Barbary macaques in Gibraltar

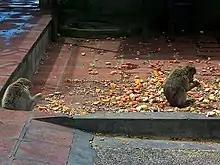
The macaques receive a daily supply of fresh fruit and vegetables including oranges, apples, potatoes, onions, carrots and cabbage to supplement their natural food resources.

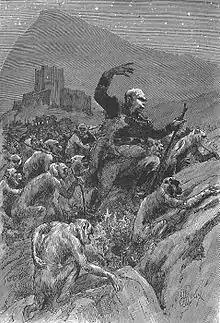
In an 1887 satire by Jules Verne, the Spaniard "Gil Braltar" invades the rock with a macaque troop after disguising himself as one of them.

The monkeys are currently managed by the Gibraltar Ornithological and Natural History Society (GONHS), and veterinarian expertise is provided by the Gibraltar Veterinary Clinic. The macaques receive a daily supply of fresh water and vegetables, fruit and seeds as supplement to natural food resources (leaves, olives, roots, seeds and flowers). The animals are caught on a regular basis to check their health status. Additionally, body size, weight and several other measurements are taken. Finally, the animals are given a tattoo number and a microchip as a means of identification. But tattoos are not the only way to recognise individual macaques; many of them have particular marks, scars or spots which can be used as distinguishing features. All monkeys are photographed and the pictures and individual characteristics are catalogued. Cataloguing work is carried out by the GONHS. The GONHS also does collaborative studies with the Scientific Institute of Rabat-Agdal University (Morocco), the University of Notre Dame (Indiana, United States), the University of Vienna (Austria), the German Primate Centre (Germany) and the University of Zurich (Switzerland).